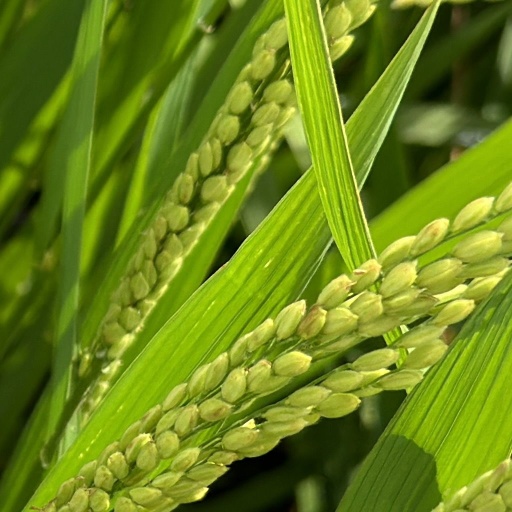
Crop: rice